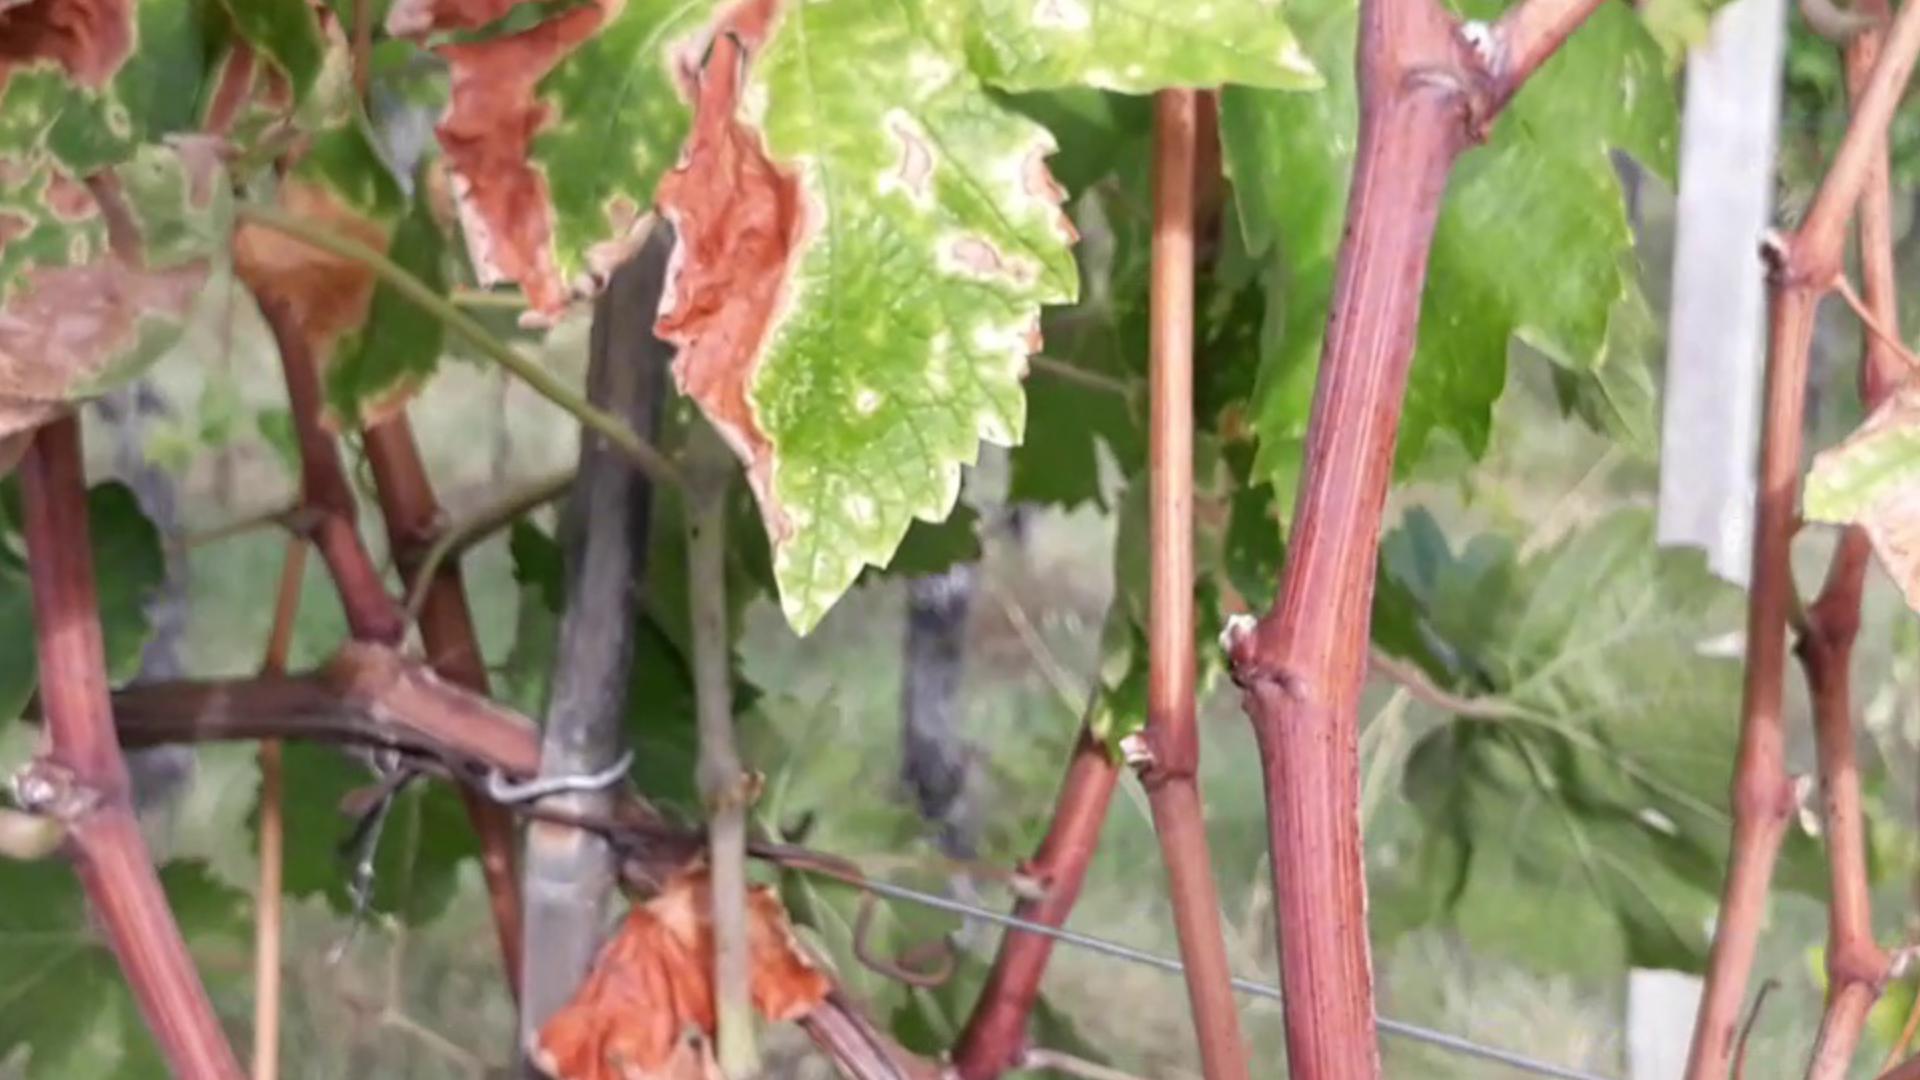
Label: esca